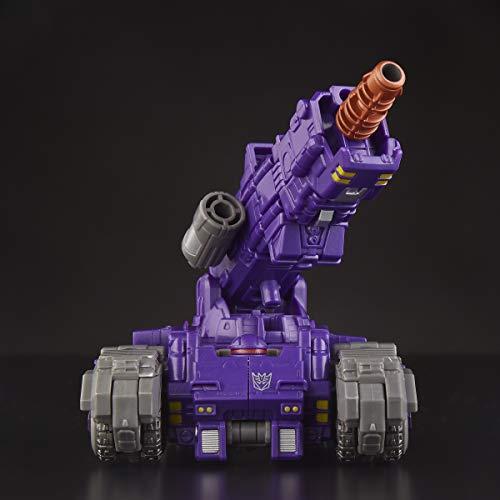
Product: Transformers Toys Generations War for Cybertron Deluxe Wfc-S37 Brunt Weaponizer Action Figure - Siege Chapter - Adults & Kids Ages 8 & Up, 5
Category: Toys & Games | Toy Figures & Playsets | Action Figures
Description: Inspired cybertronian Alt Mode: Articulated deluxe class wfc-s37 brunt toy features classic conversion between robot and cybertronian tank modes in 23 steps.
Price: $16.00
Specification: ProductDimensions:2.5x8x9.1inches|ItemWeight:2.88ounces|ShippingWeight:7ounces(Viewshippingratesandpolicies)|ASIN:B07JW4CCJ8|Itemmodelnumber:E4499AS00|Manufacturerrecommendedage:8yearsandup